Lindau Lighthouse

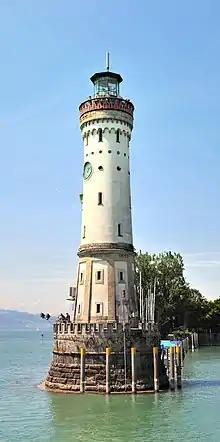

The Lindau Lighthouse is a lighthouse in Lindau, on Lake Constance. It is the southernmost lighthouse in Germany, and the only lighthouse in Bavaria. It is tall and has a circumference of at its base. Notably, it has a clock in its facade.